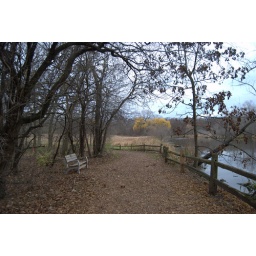
chair in bare leaf fall